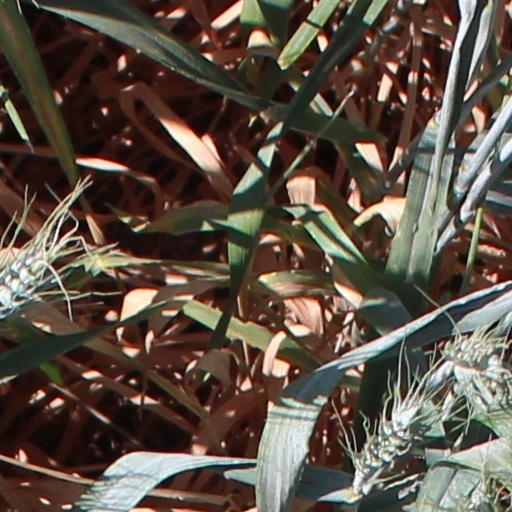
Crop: wheat